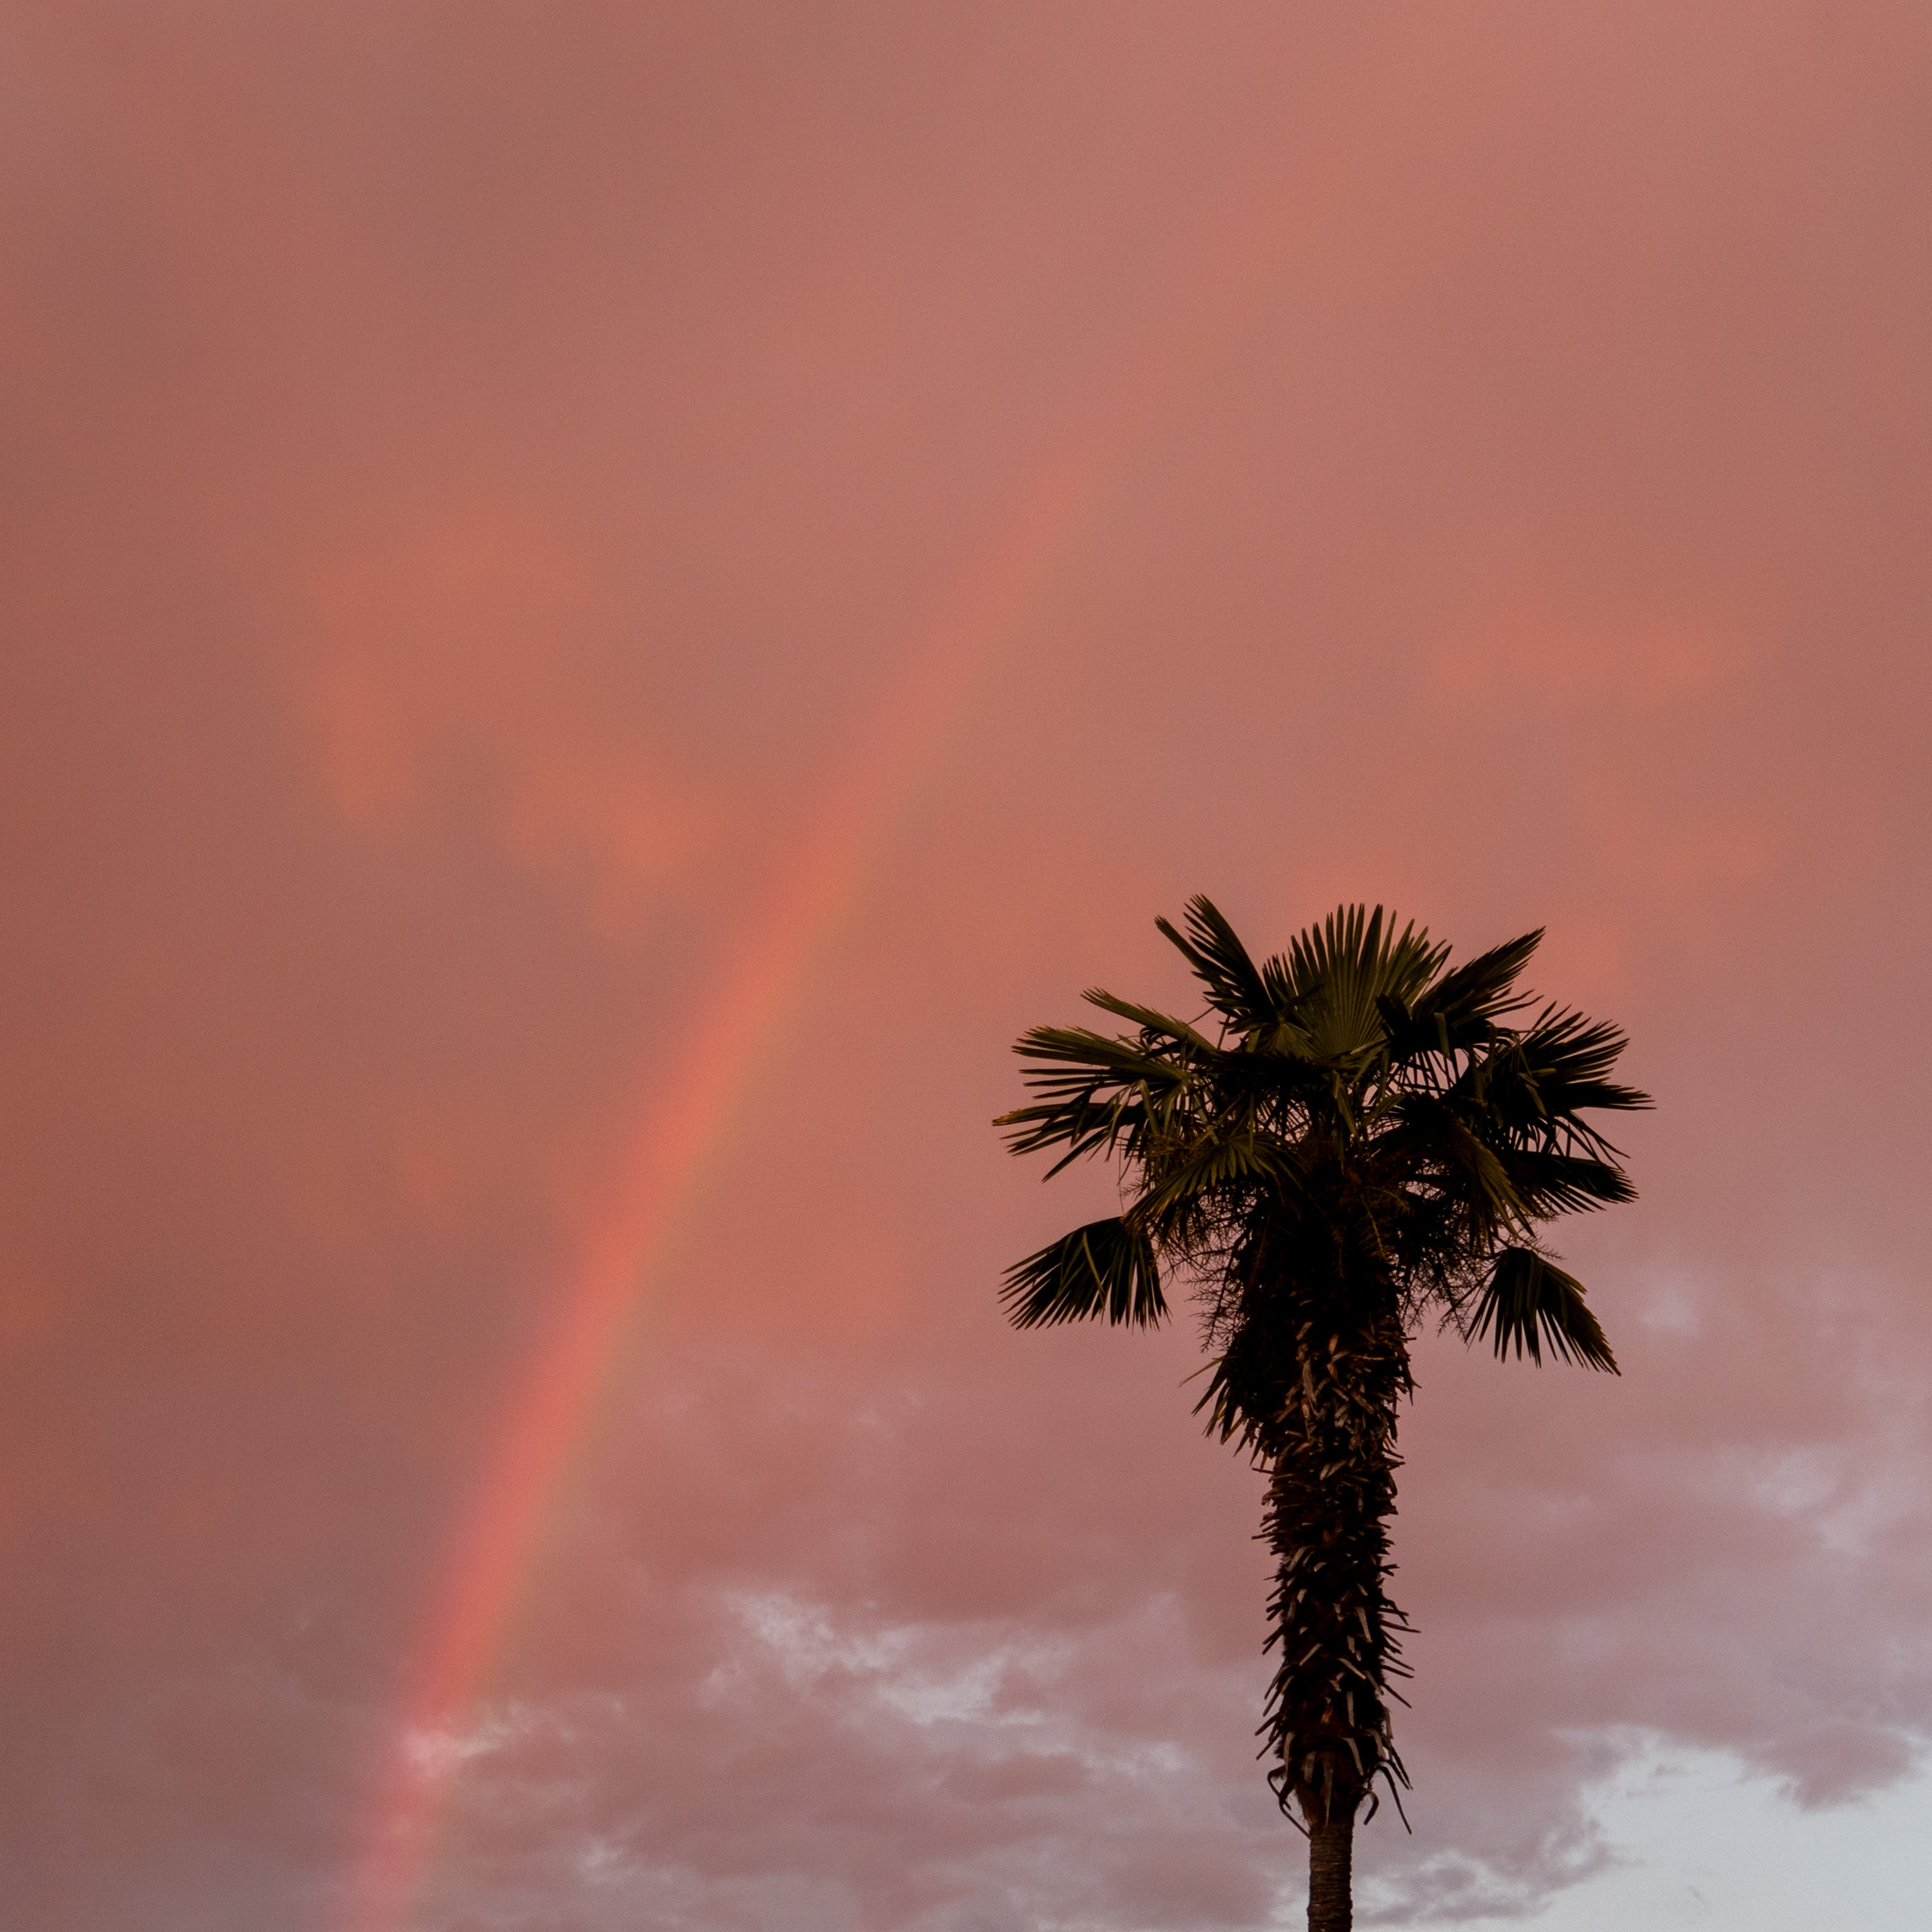
tree, cloud, sky, sun, sunrise, sunset, sunlight, morning, dawn, atmosphere, dusk, evening, palm, weather, rainbow, sacramento, mexicanfanpalm, washingtoniarobusta, meteorological phenomenon, atmospheric phenomenon, atmosphere of earth, arecales